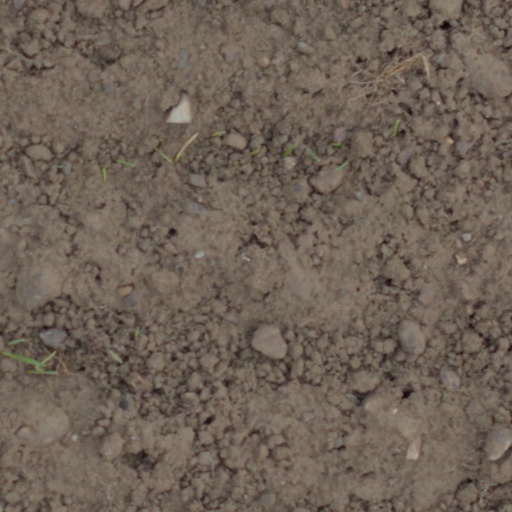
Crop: wheat